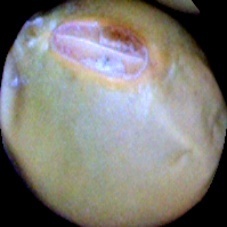
Label: Immature